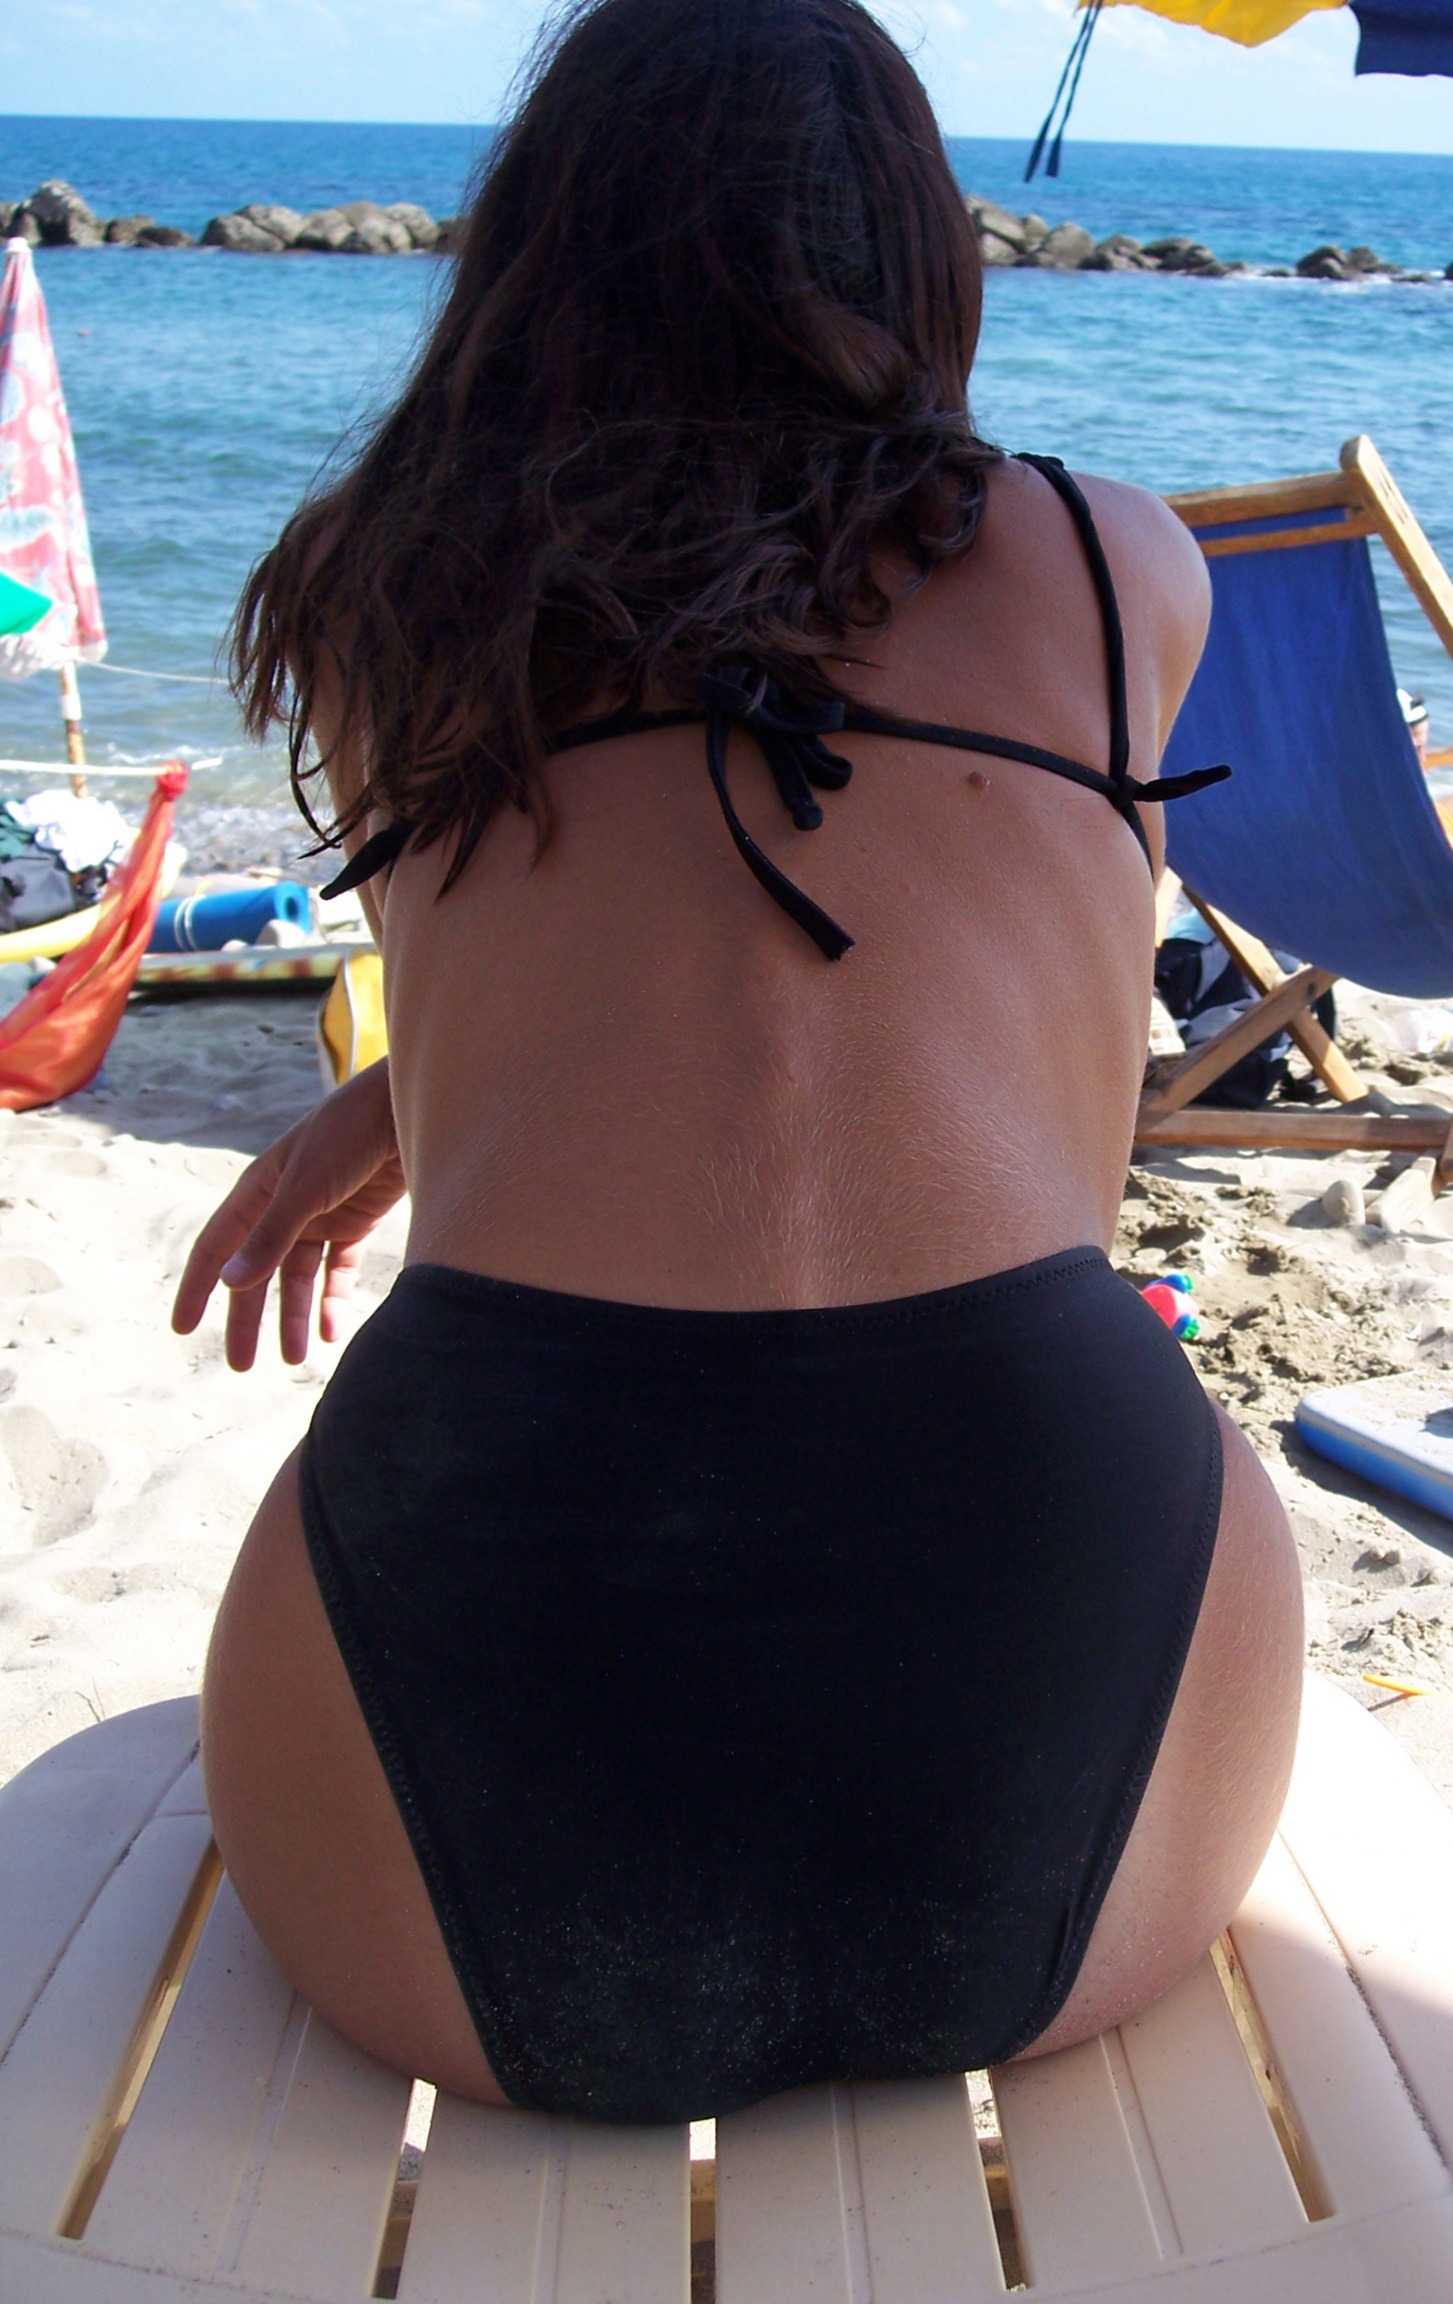
beach, girl, woman, summer, leg, model, clothing, swimwear, sit, human body, thigh, swimsuit, beauty, sexy, image, costume, abdomen, shoulders, sun tanning